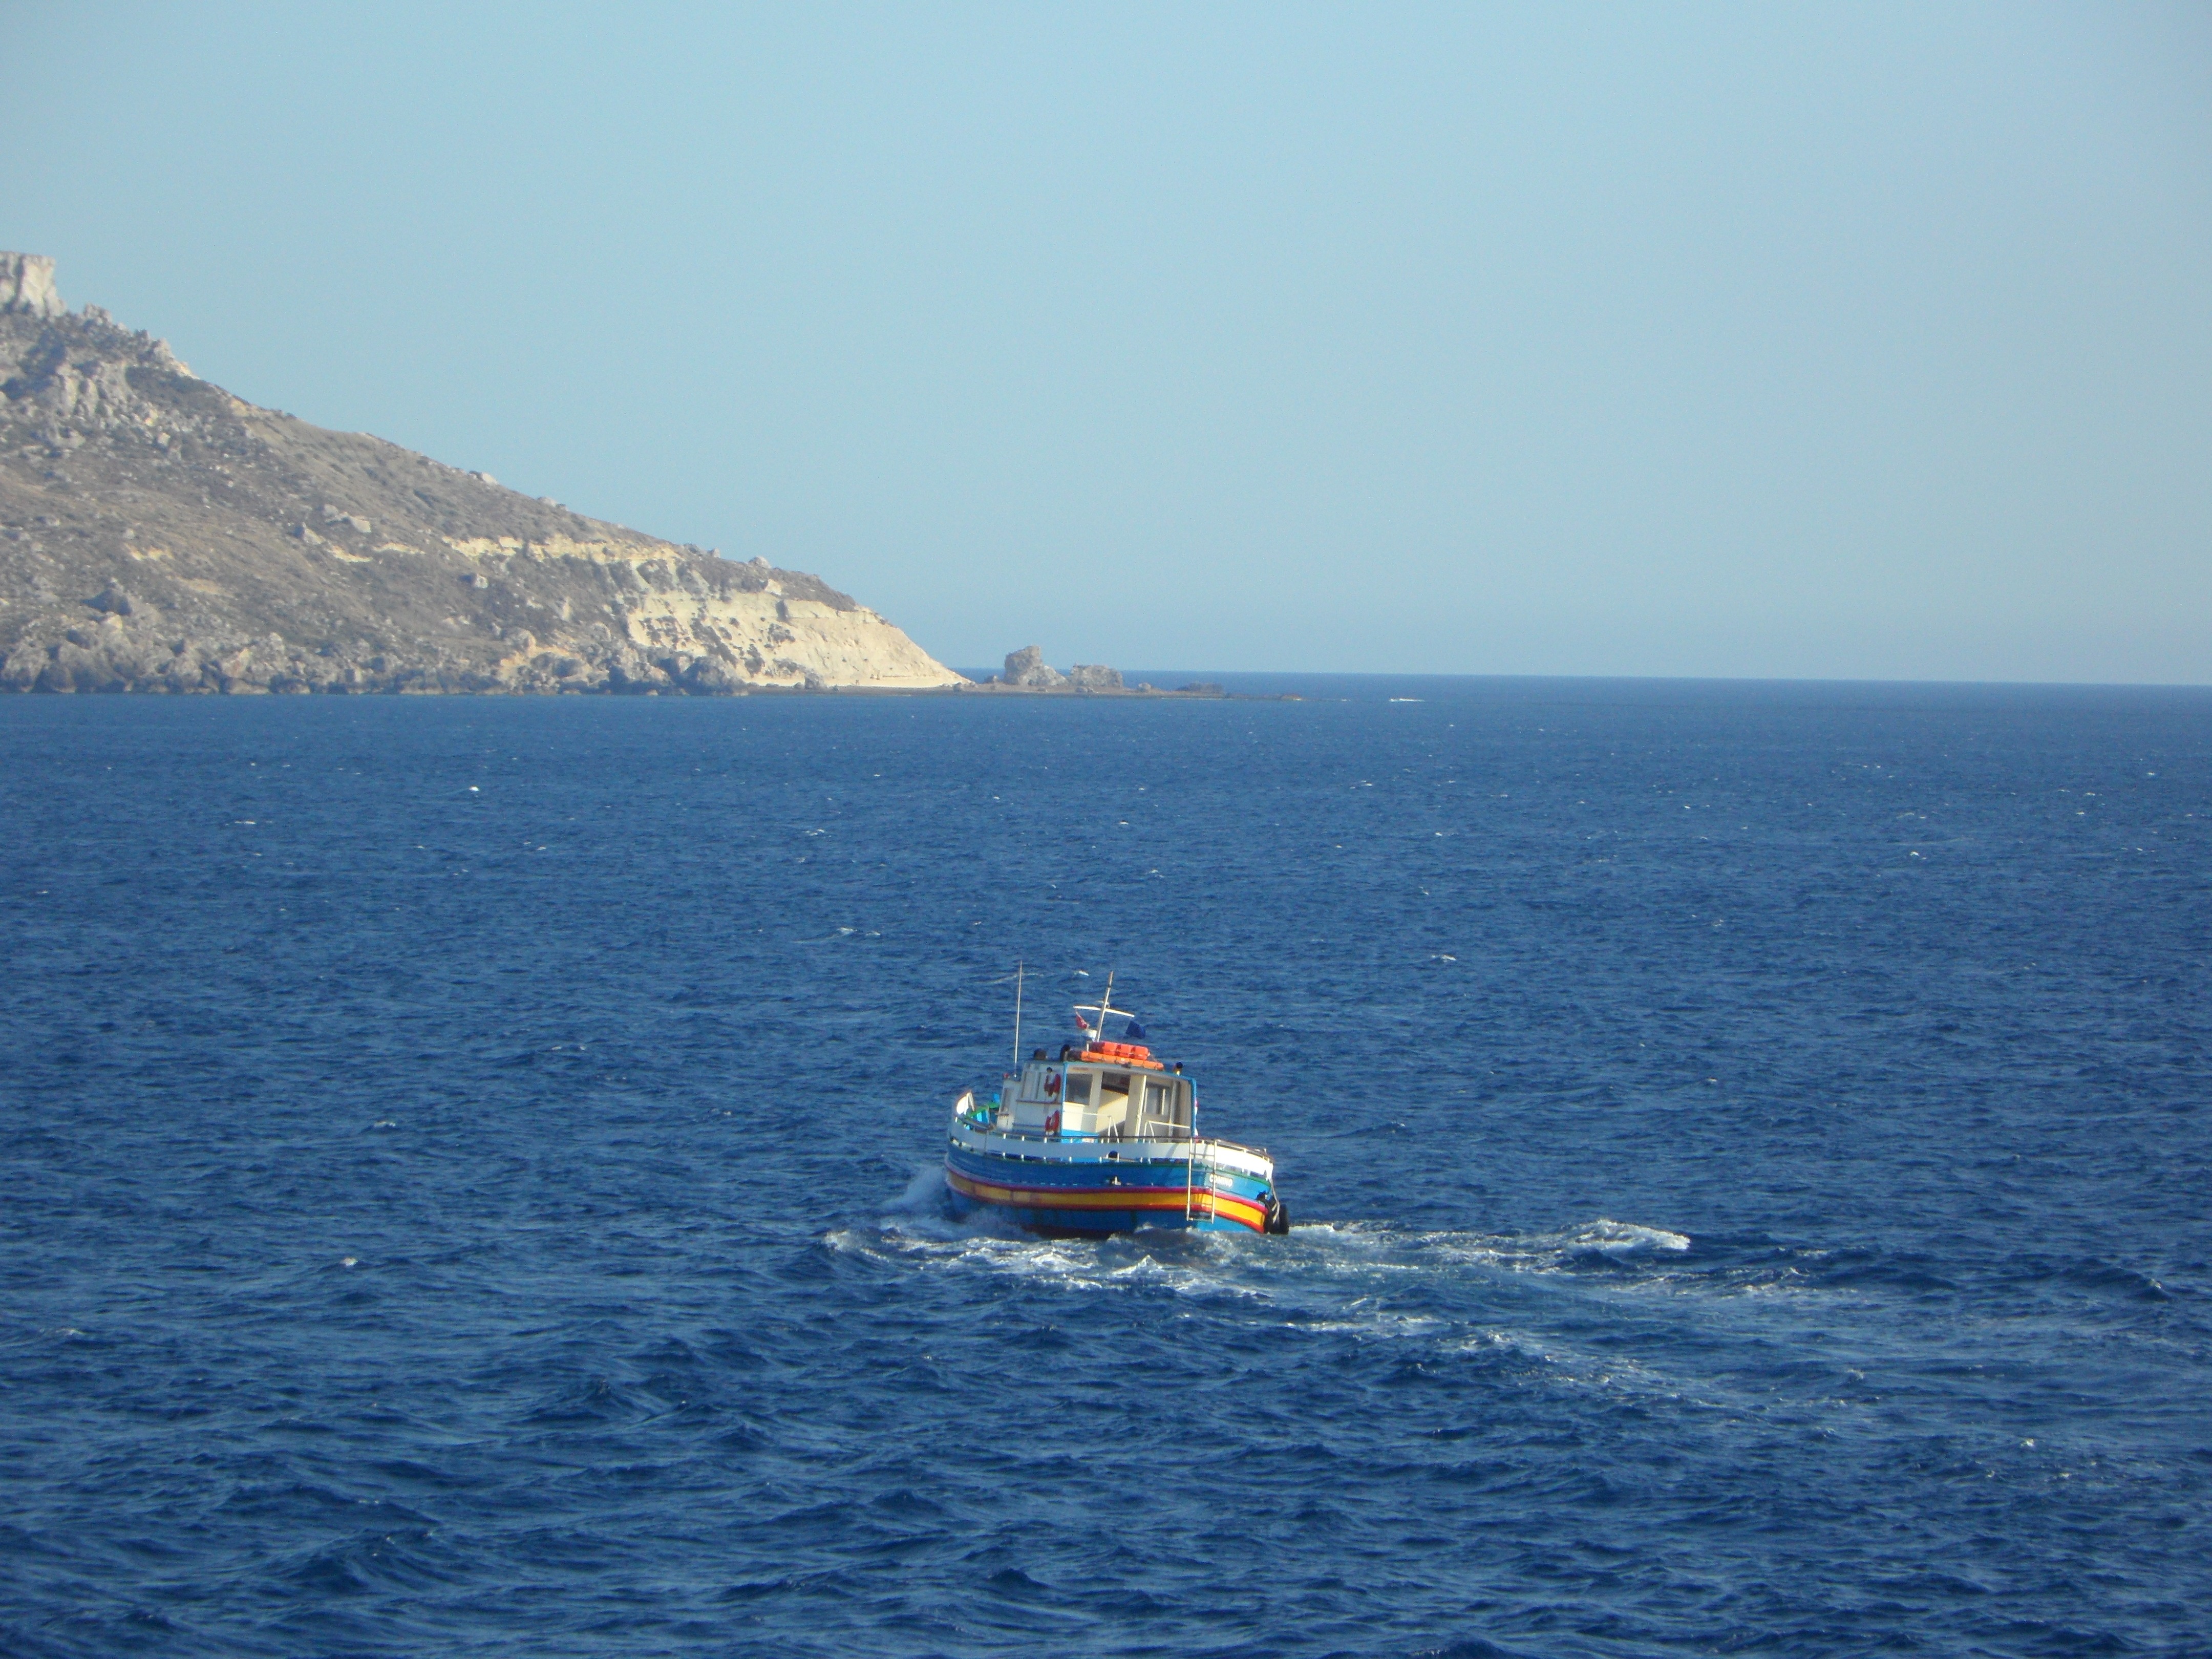
sea, coast, ocean, boat, ship, boot, mediterranean, vehicle, drive, bay, ferry, boating, wide, watercraft, cape, passenger ship, full power ahead